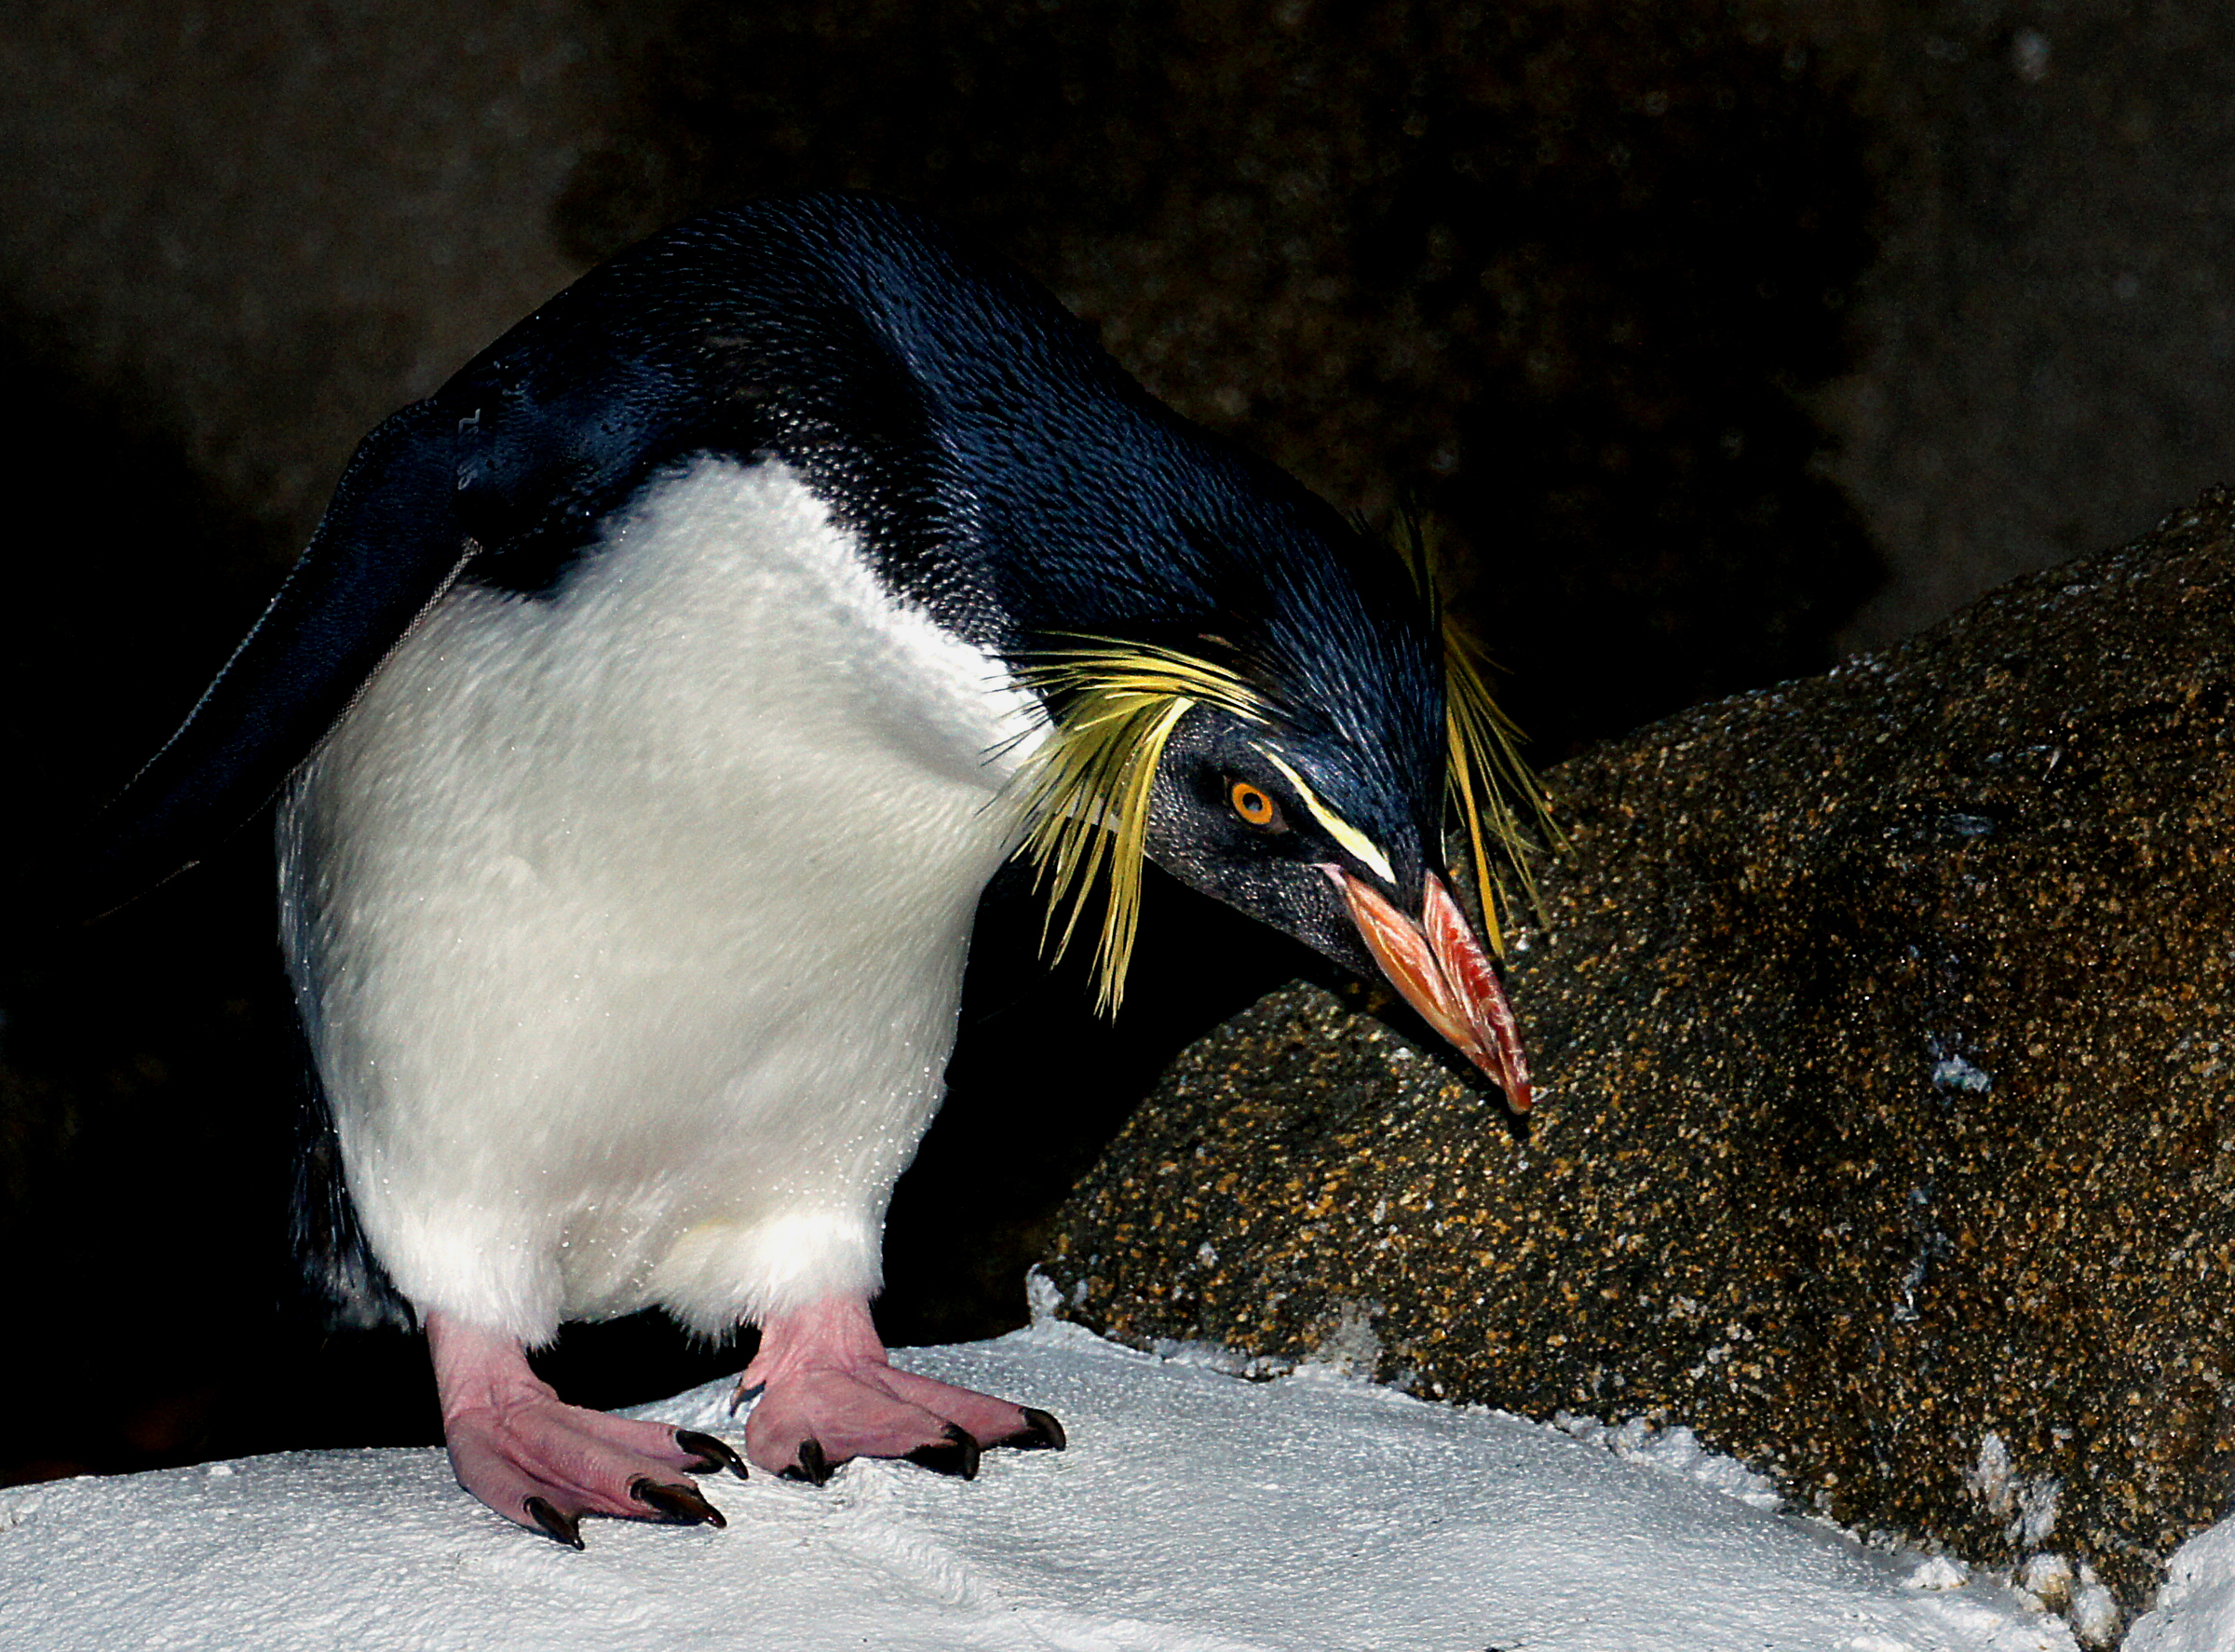
winter, bird, wing, wildlife, zoo, beak, blue, black, fauna, penguin, close up, vertebrate, calgary, sonydslra580, rockhopper, flightless bird, perching bird